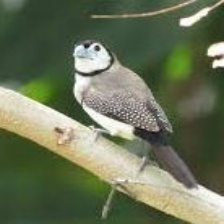
Species: DOUBLE BARRED FINCH
Scientific name: TAENIOPYGIA BICHENOVII
ImageNet parent category: house_finch